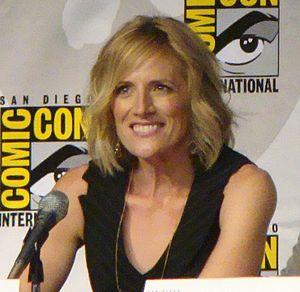
Karen C. Vick est un personnage de fiction de la série télévisée américaine Psych : Enquêteur malgré lui. Elle est interprétée par l'actrice Kirsten Nelson et doublée en version française par Véronique Augereau.